Reginald F. Nicholson

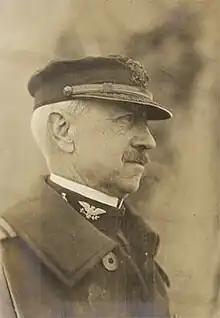
Captain (later Rear Admiral) Reginald F. Nicholson as commanding officer of the battleship , sometime between 1907 and 1909

Rear Admiral Reginald Fairfax Nicholson (15 December 1852 – 19 December 1939) was an officer in the United States Navy. He fought in the American Civil War and Spanish–American War, was Commander-in-Chief of the United States Asiatic Fleet, and came out of retirement during World War I to serve as the first U.S. naval attaché to Ecuador and Peru. He retired as the last active-duty U.S. Navy officer to have served in the American Civil War.